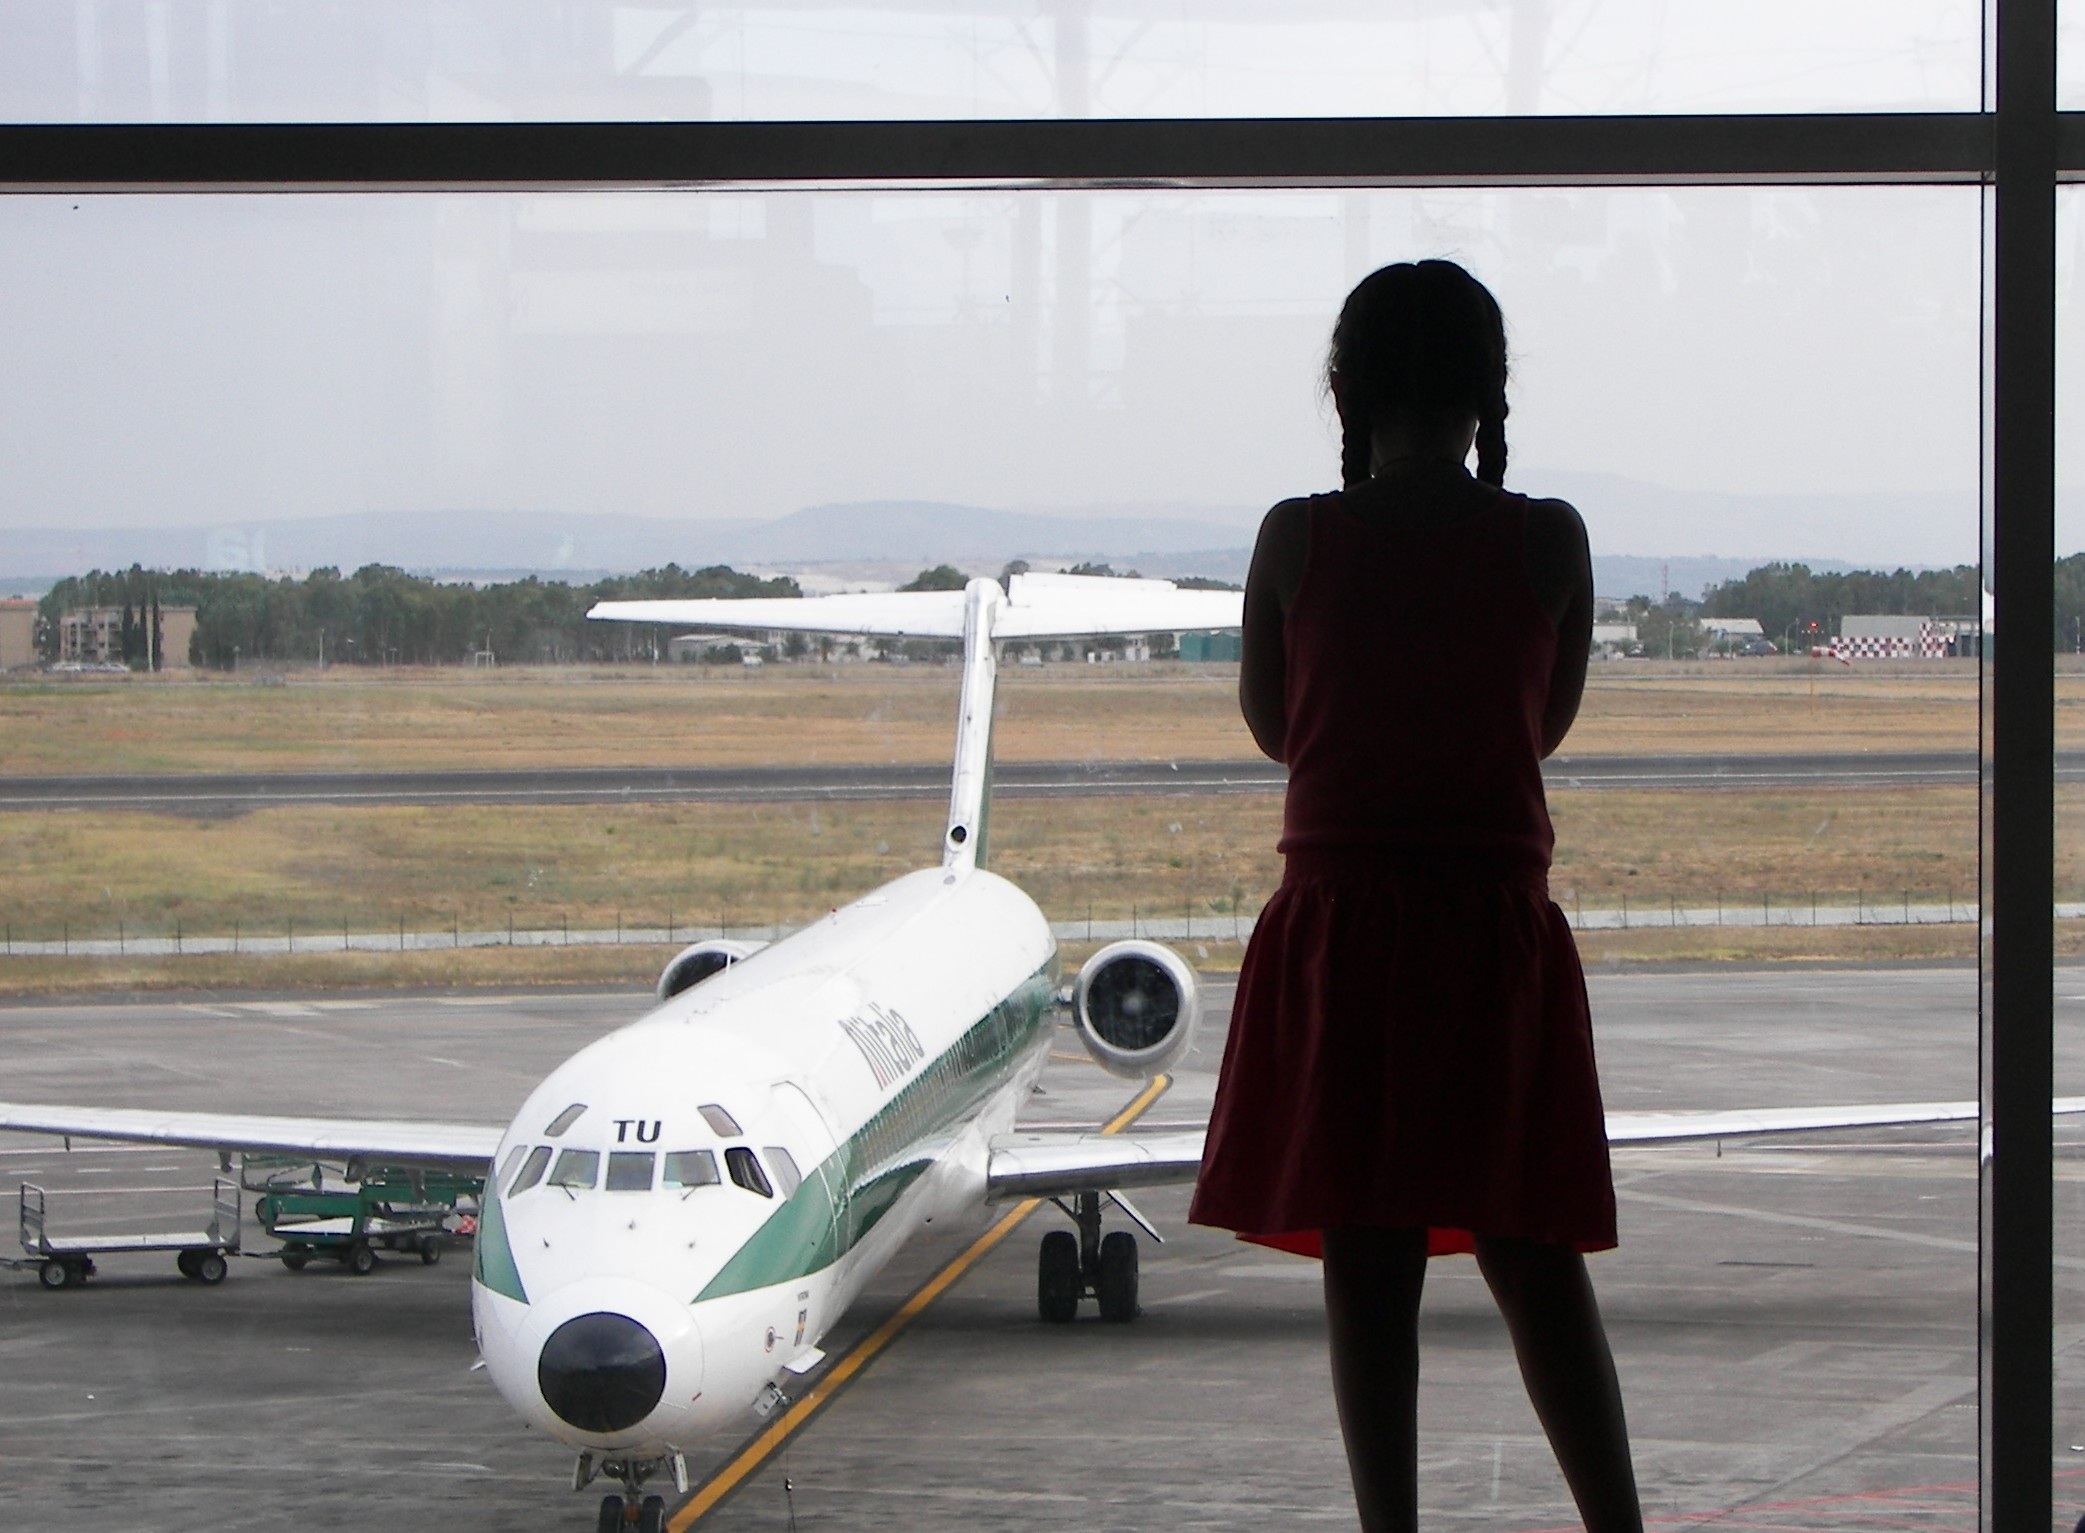
girl, airport, airplane, aircraft, transport, vehicle, airline, aviation, flight, infrastructure, airliner, appointment, air force, jet aircraft, family vacation, atmosphere of earth, narrow body aircraft